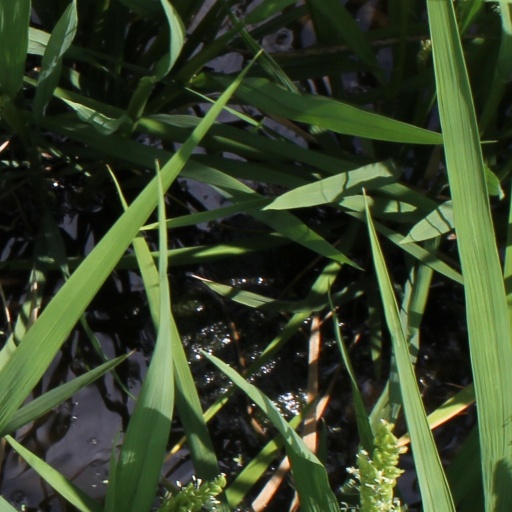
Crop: rice